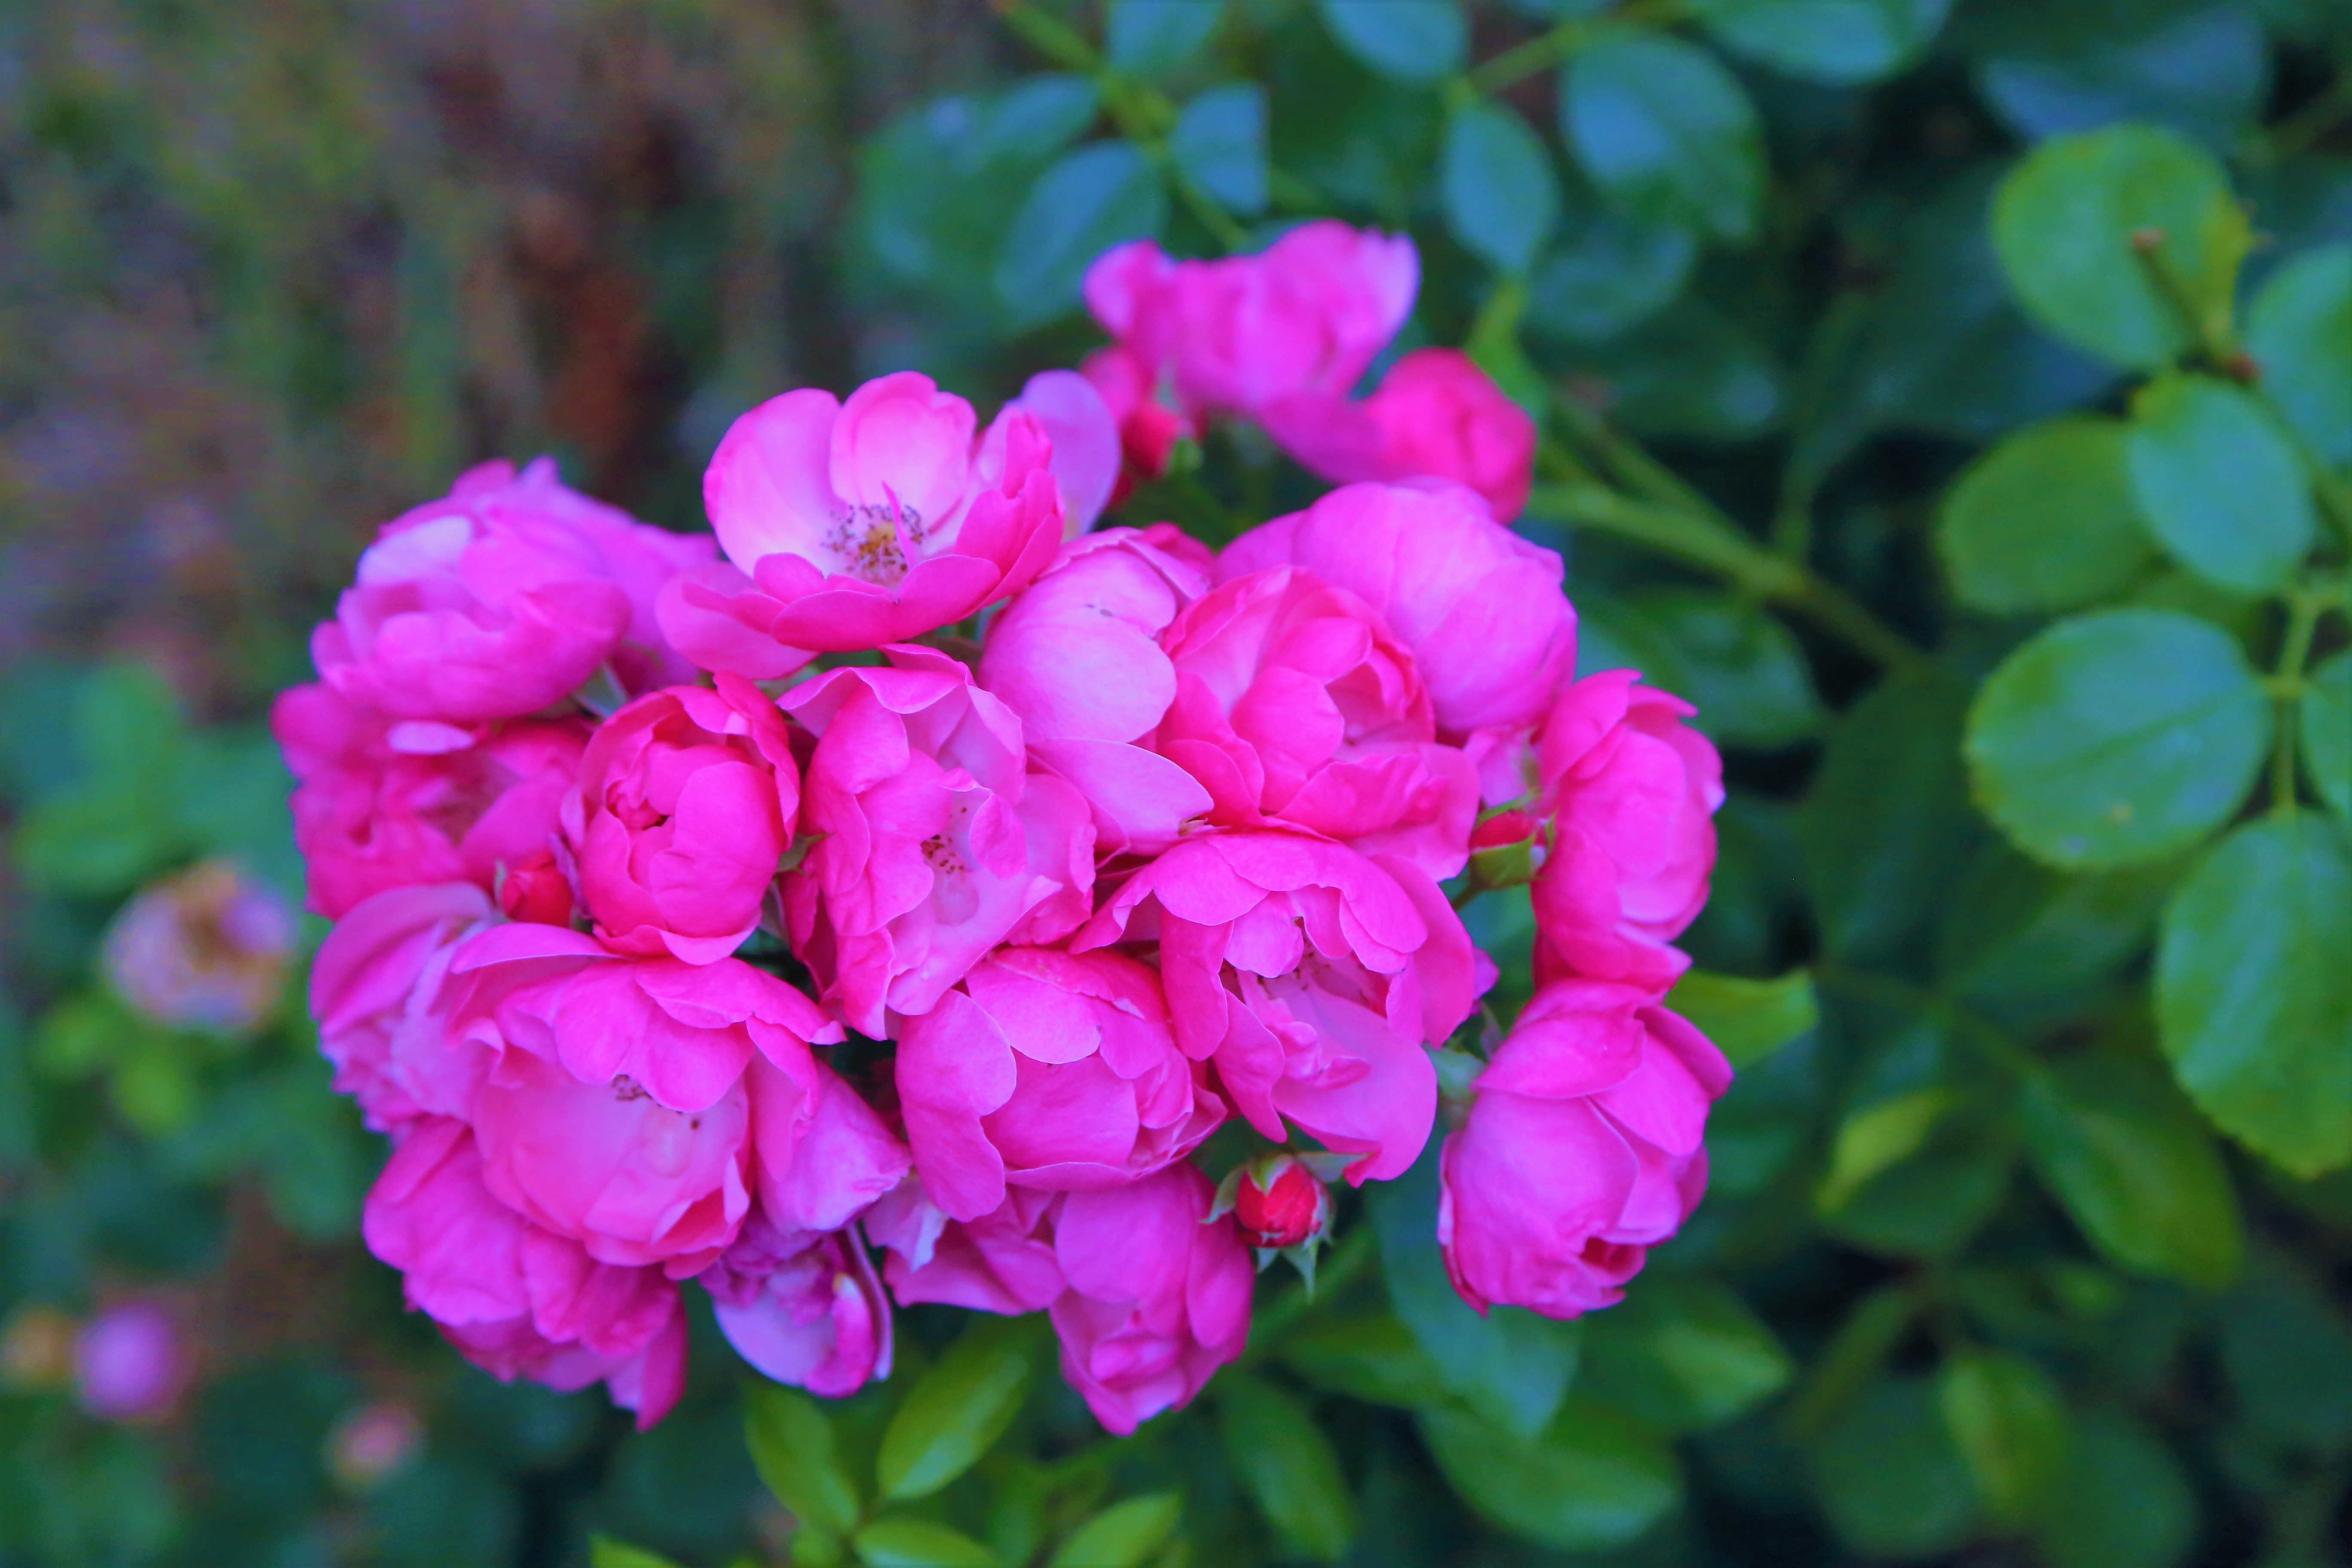
flower, rose, nature, plant, colorful, flowering plant, petal, pink, rose family, floribunda, garden roses, magenta, annual plant, rose order, subshrub, groundcover, pink family, rosa wichuraiana